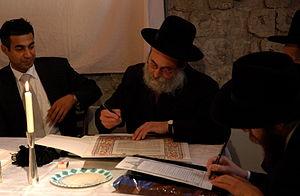
Le mariage, alliance de deux personnes de sexe différent dans le but de former une famille, est fortement réglementé par la religion judaïque, tant dans les pratiques rituelles que dans le vécu des individus.